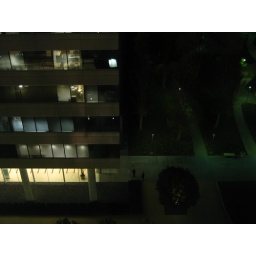
Today's daily snap is a nighttimer taking in the office building adjacent to the one I'm in.